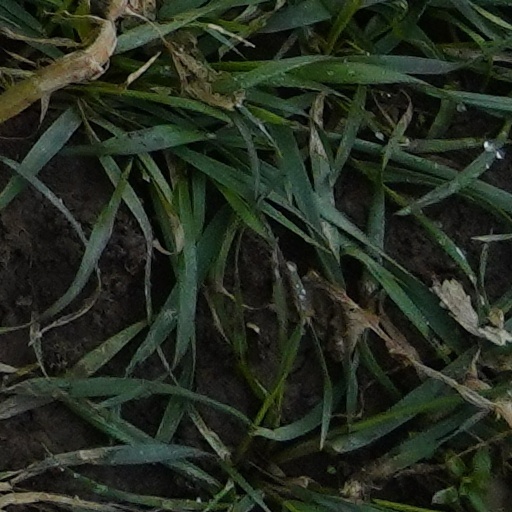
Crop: wheat